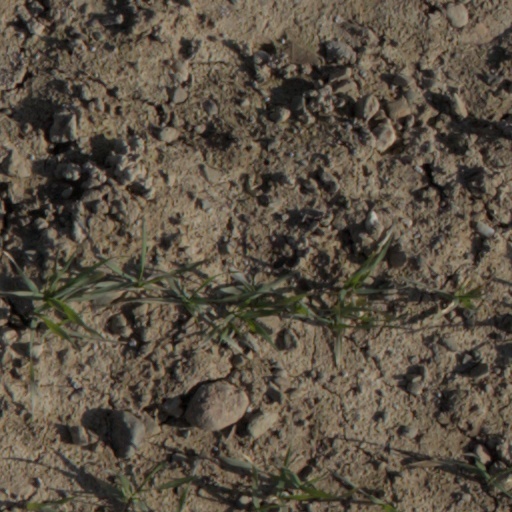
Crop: wheat